Olivos Rugby Club

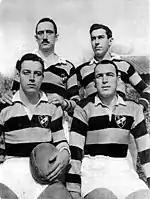
Some of the footballers that played the British Lions in 1936

In 1933, Olivos promoted to Primera División (current Torneo de la URBA) for the first time after defeating Obras Sanitarias 17–3. Years later the club inaugurated its own field (1935), located in Munro, Buenos Aires, near the current facilities, and then opened a female field hockey section. In 1936, Olivos was one of the clubs that played Great Britain during the "Lions" third tour on Argentina.